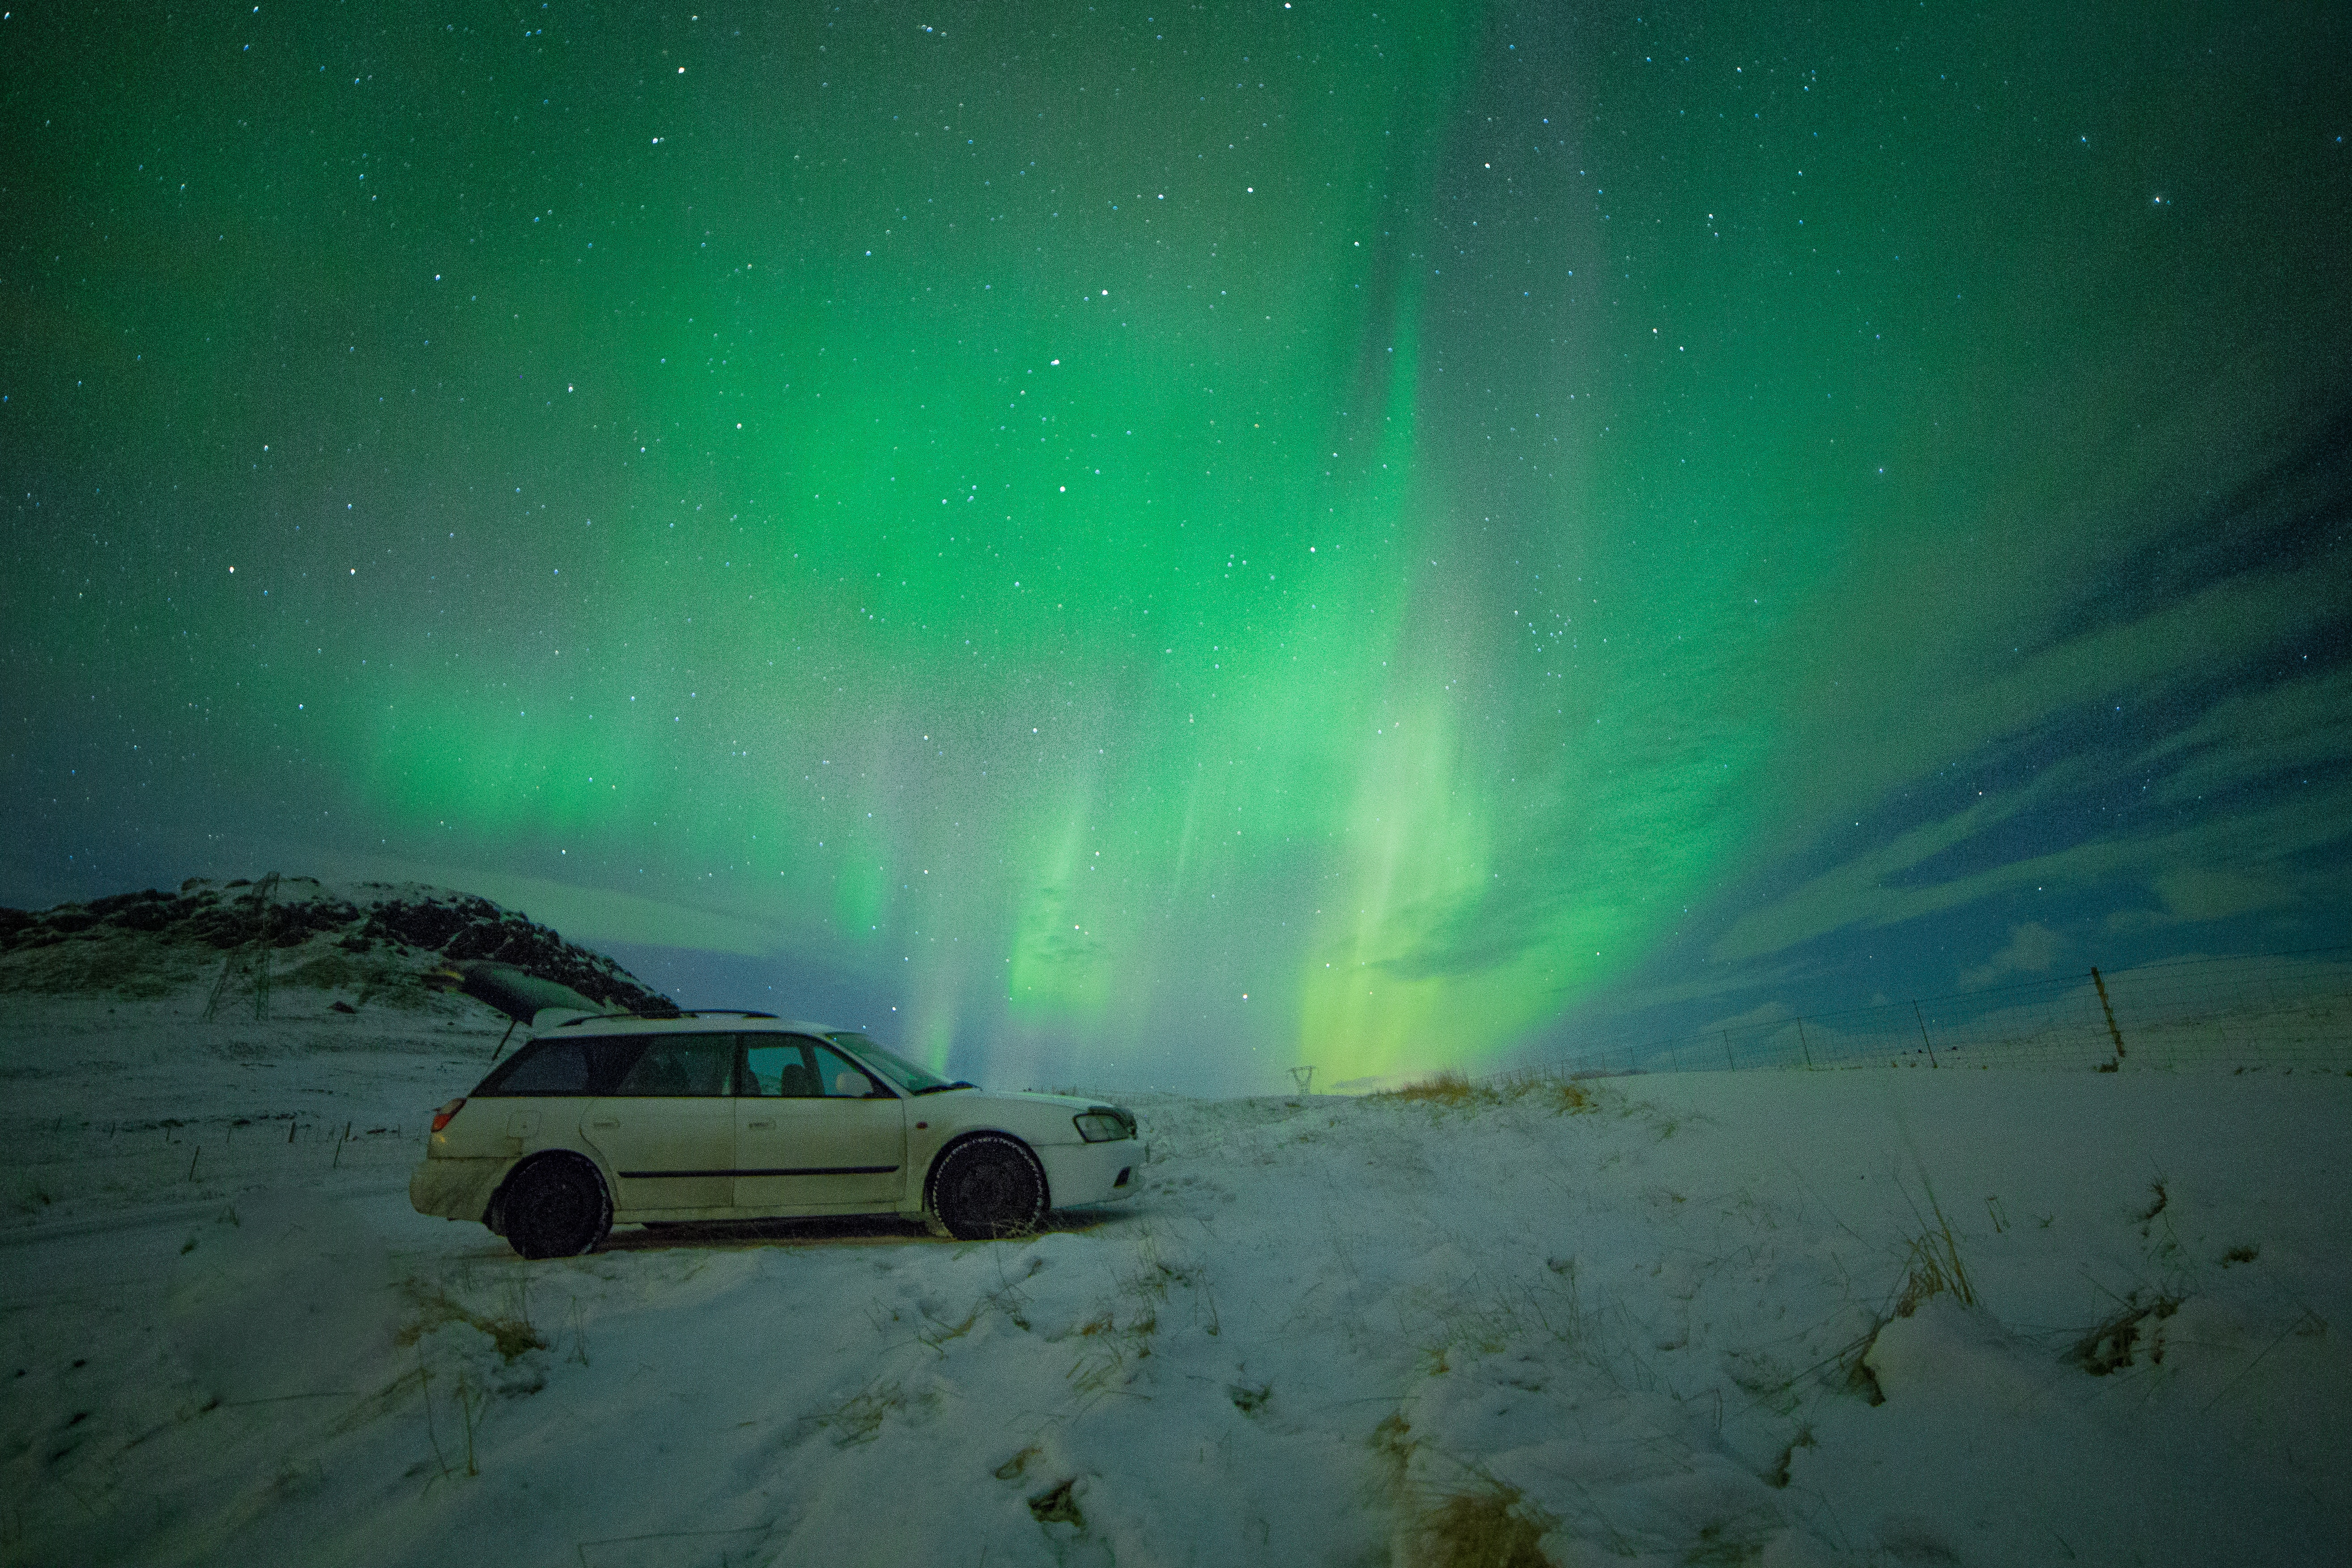
atmosphere, aurora